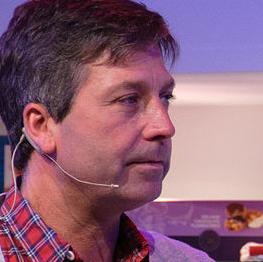
Age: 44